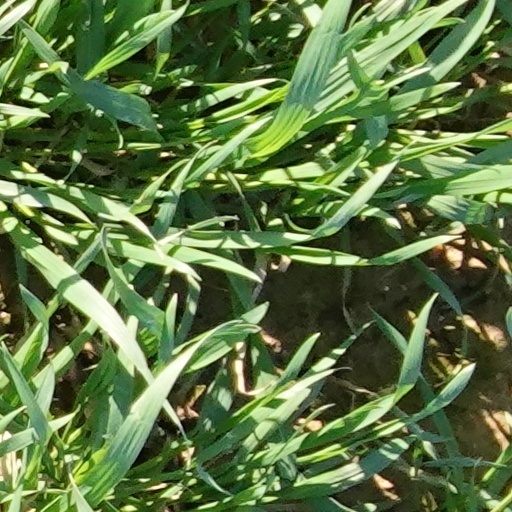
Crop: wheat